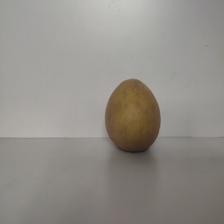
Size: Large